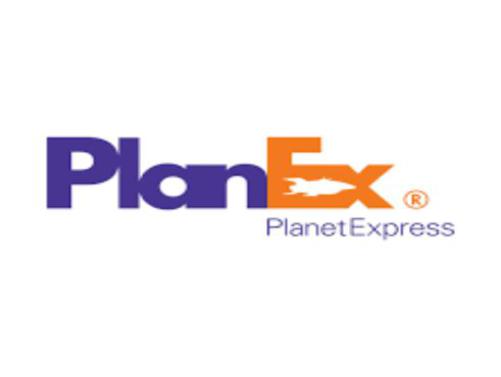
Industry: Electronic